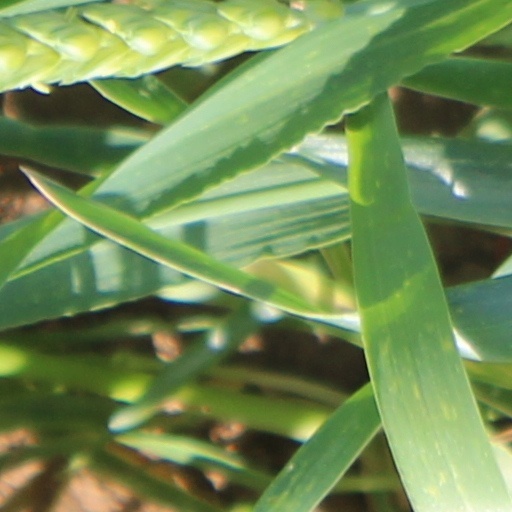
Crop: wheat